Tupolev Tu-141

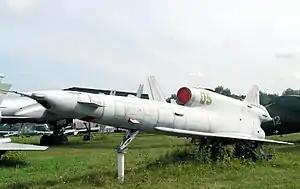
Tu-141 Strizh at Central Air Force Museum, Monino, Russia

The Tupolev Tu-141 Strizh ("Swift") is a Soviet reconnaissance drone that served with the Soviet Army during the late 1970s and 1980s, as well as the Ukrainian Armed Forces since 2014.